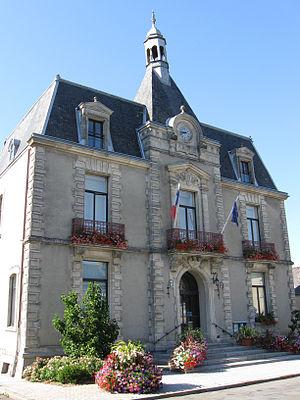
Mairie de Pré-en-Pail (département de la Mayenne, région Pays de la Loire).
Pré-en-Pail est une ancienne commune française, située dans le département de la Mayenne en région Pays de la Loire, devenue, le 1ᵉʳ janvier 2016, une commune déléguée de la commune nouvelle de Pré-en-Pail-Saint-Samson.
Pré-en-Pail-Saint-Samson est une commune nouvelle située dans le département de la Mayenne, en région Pays de la Loire, créée le 1ᵉʳ janvier 2016 et peuplée de 2 331 habitants.